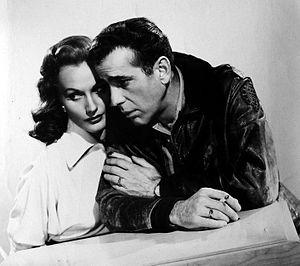
Tokyo Joe est un film noir américain réalisé par Stuart Heisler et sorti en 1949.